Heavy Press Program

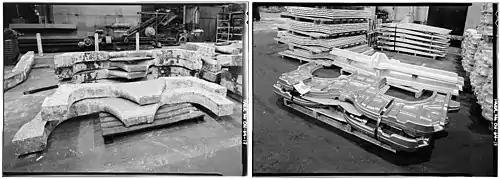
Titanium bulkheads for the F-15 jet fighter before and after pressing by the Alcoa 50,000 ton press

The American Society of Mechanical Engineers designated the 50,000-ton Alcoa and Wyman-Gordon presses as Historic Mechanical Engineering Landmarks. The Alcoa press weighs 8,000 tons and is tall. The die table is , and the maximum stroke is .